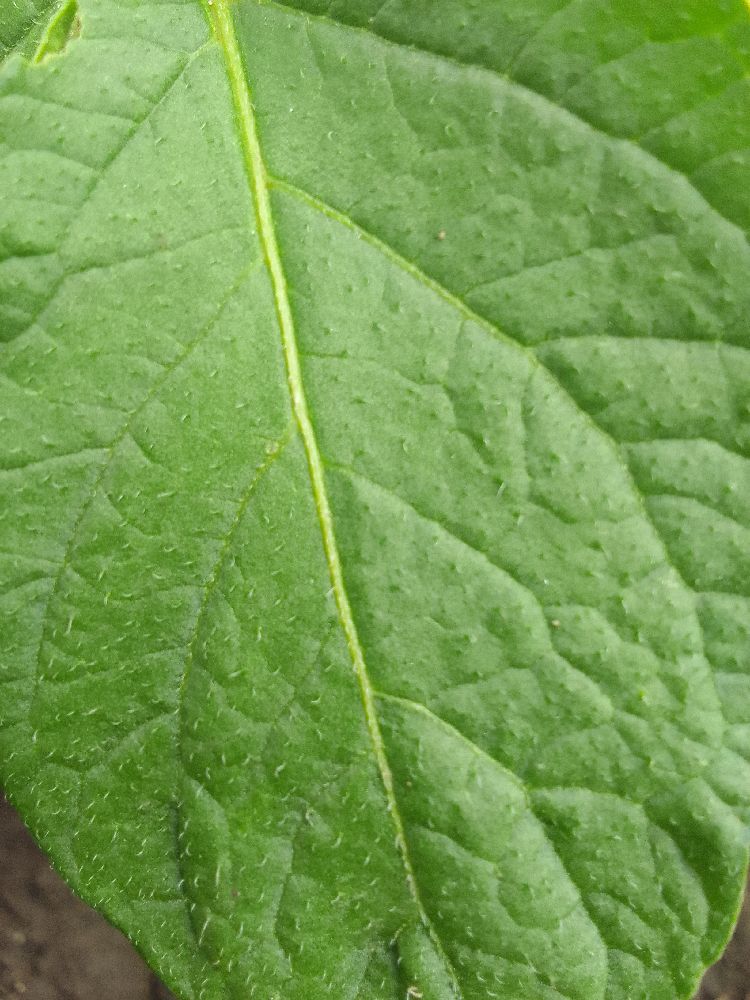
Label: Healthy